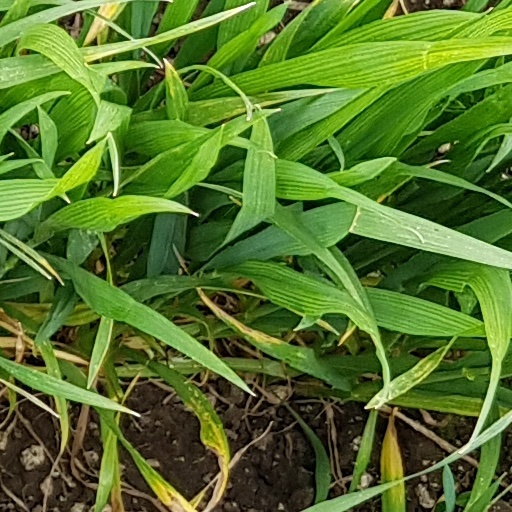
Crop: wheat